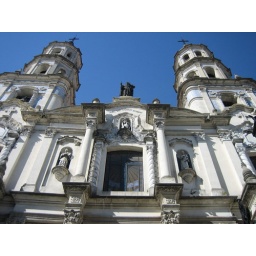
An old building during our bike tour around Buenos Aires